Smoky Trails

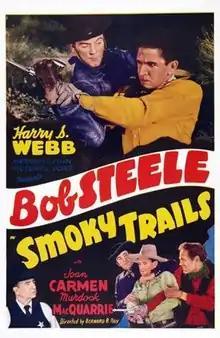
Theatrical release poster

Smoky Trails is a 1939 American Western film directed by Bernard B. Ray and written by George H. Plympton. The film stars Bob Steele, Jean Carmen, Murdock MacQuarrie, Bruce Dane, Carleton Young and Ted Adams. The film was released on March 3, 1939, by Metropolitan Pictures Corporation.